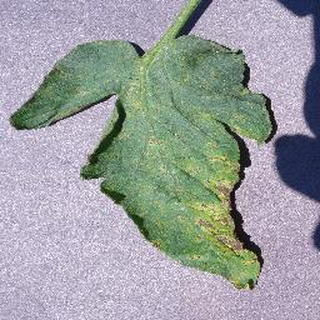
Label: tomato_septoria_leaf_spot